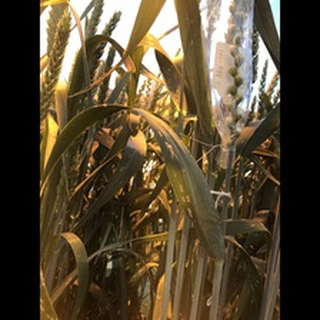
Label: wheat_mildew